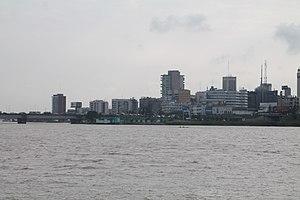
La belle ville d'Abidjan vue du coté de Blauckauss